Toronto Eaton Centre

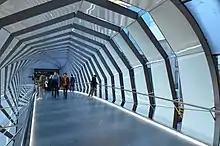
The redesigned skybridge, which was completed in 2017, connecting Eaton Centre to the Hudson's Bay Company's Queen Street location, which became part of the mall complex in 2014.

It was announced on October 29, 2013, that Sears Canada would close its flagship location at the mall. On January 15, 2014, Nordstrom announced that it would be taking over some of the space vacated by Sears. The former lower level of Sears (part of Level 1 and part of Level 2 of the mall) was replaced with various retailers, which opened in fall 2015. Examples of these retailers included Lush, GameStop, and Showcase. Afterwards, a three-floor Nordstrom opened in fall 2016 alongside Uniqlo, an expanded H&M and a Samsung Store. The Samsung Store was closed in fall 2023 and was replaced with a BMO that opened in late 2024.